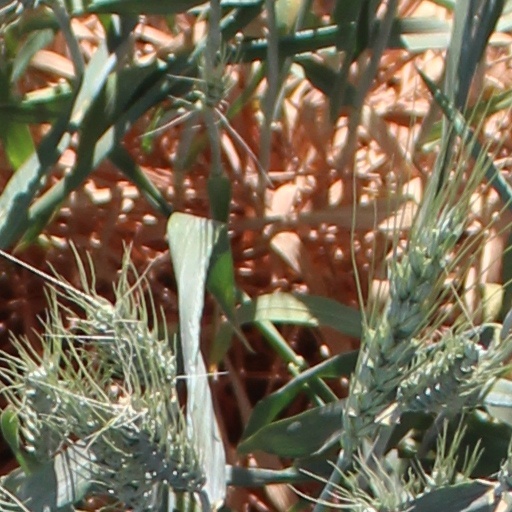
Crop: wheat